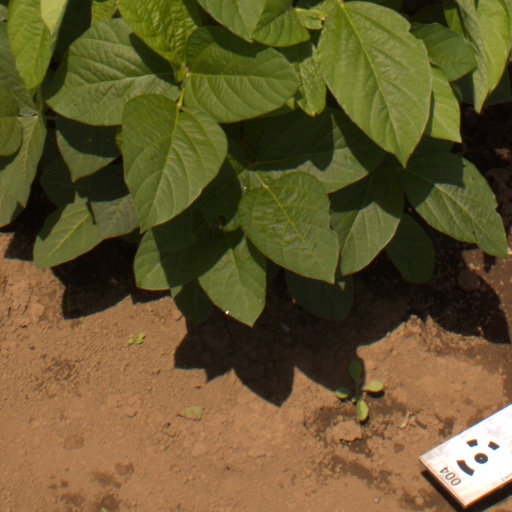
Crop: soybean